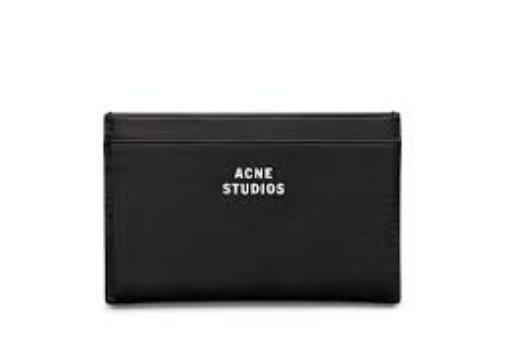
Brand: Acne Studios
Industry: Clothes